Yoshito Kishi

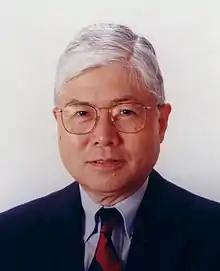
Kishi in 2003

was a Japanese chemist who was the Morris Loeb Professor of Chemistry at Harvard University. He was known for his contributions to the sciences of organic synthesis and total synthesis.